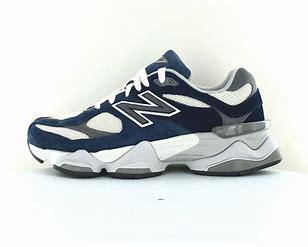
Brand: New
Model: Balance New Balance 9060